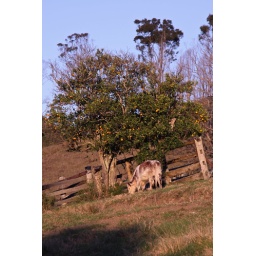
red cow under the orange tree